Russian speculative fiction

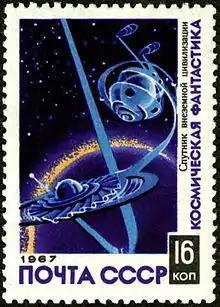
A 1967 Russian post stamp depicting an alien spaceship

Elements of fantastical or supernatural fiction have been part of mainstream Russian literature since the 18th century. Russian fantasy developed from the centuries-old traditions of Slavic mythology and folklore. Russian science fiction emerged in the mid-19th century and rose to its prominence during the Soviet era, both in cinema and literature, with writers like the Strugatsky brothers, Kir Bulychov, and Mikhail Bulgakov, among others. Soviet filmmakers produced a number science fiction and fantasy films. Outside modern Russian borders, there are a significant number of Russophone writers and filmmakers from Ukraine, Belarus and Kazakhstan, who have made a notable contribution to the genres.